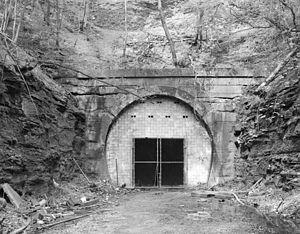
Le portail Ingram du tunnel de Cork Run, Pittsburgh, Pennsylvanie, Etats-Unis